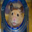
Label: hamster